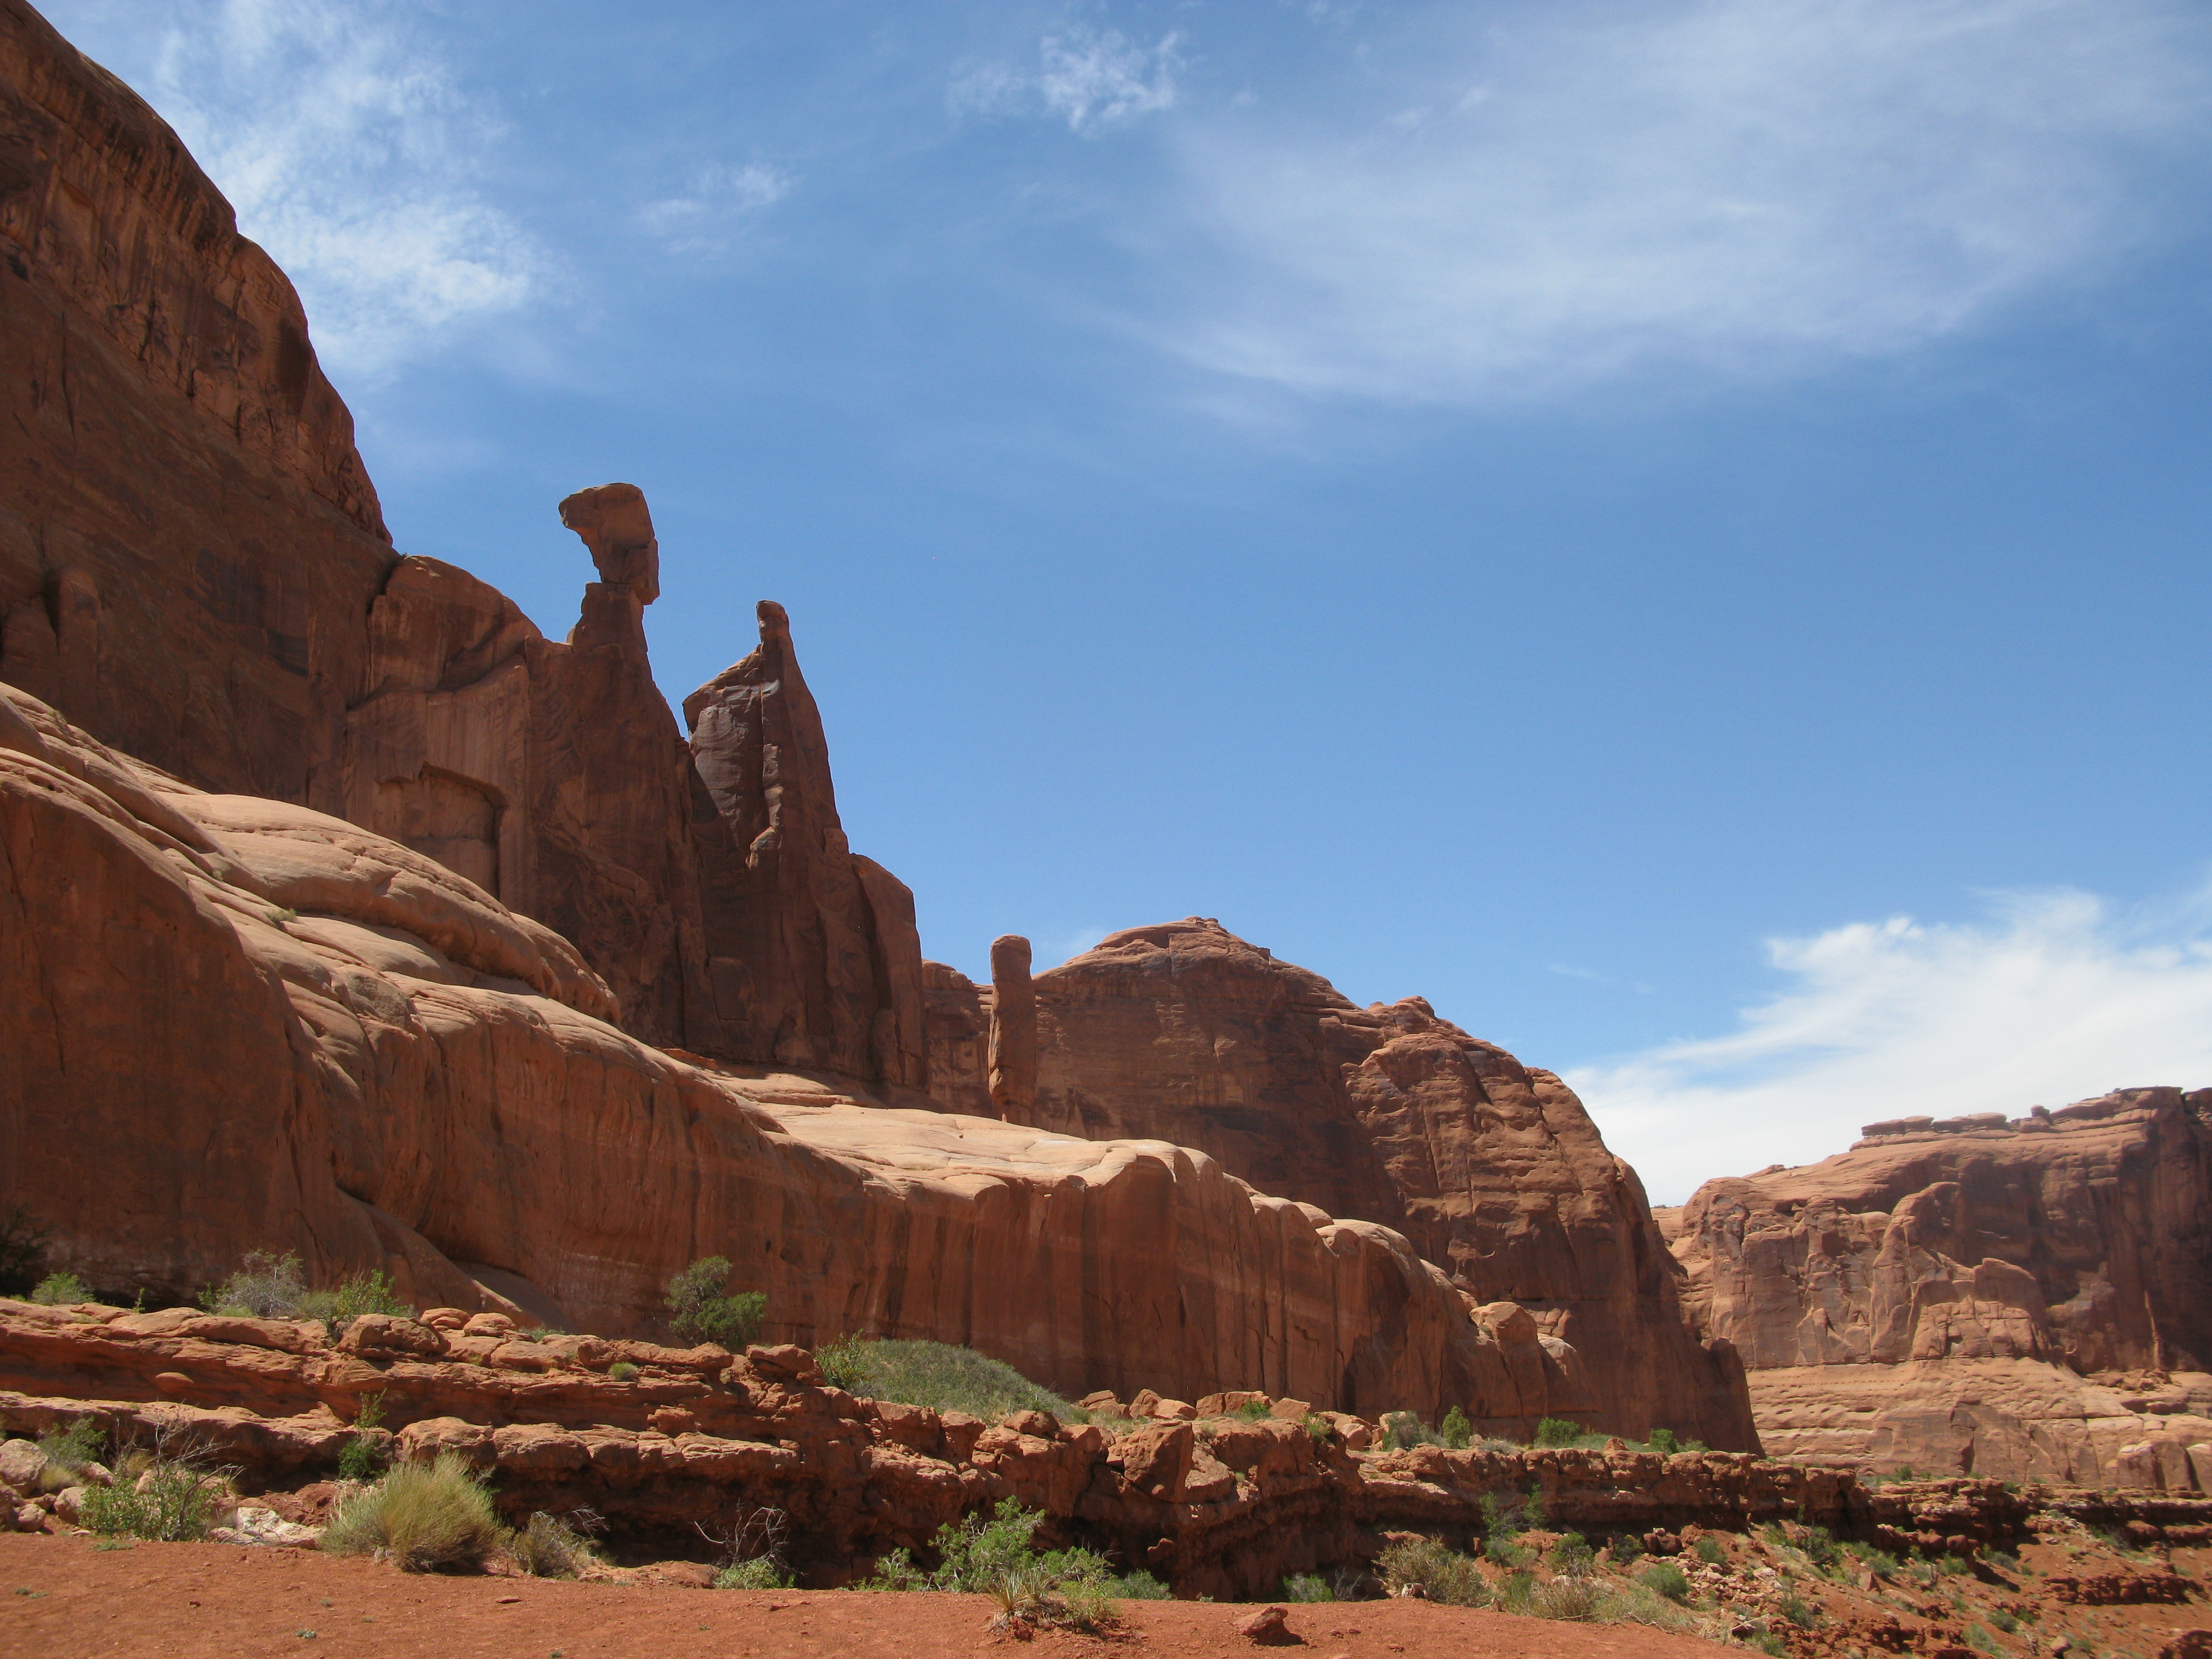
landscape, rock, wilderness, mountain, cloud, sky, valley, formation, cliff, arch, canyon, terrain, national park, geology, outcrop, badlands, plateau, escarpment, wadi, butte, aeolian landform, mountainous landforms, shrubland, plant community